1919 Florida Keys hurricane

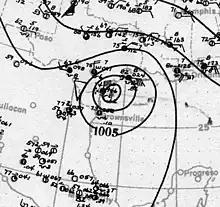
Surface analysis of the hurricane striking the Texas Coastal Bend on September 14, 1919.

From September 10 to September 14, the tropical cyclone traversed the Gulf of Mexico, maintaining a powerful intensity. On September 12, the hurricane briefly weakened to Category 3 intensity before restrengthening shortly thereafter. The following day, the storm reached a secondary peak intensity with winds of and a minimum pressure of over the western Gulf of Mexico before weakening precipitously afterwards. At 21:00 UTC on September 14, the hurricane made its final landfall near Baffin Bay as a Category 3 hurricane with winds of and a central pressure of . Upon moving ashore, the storm was unusually large; its radius of maximum winds measured compared to the average of for storms of similar intensities. As the hurricane tracked further inland, land interaction weakened the cyclone, with winds dropping below hurricane-force on September 15 and then below tropical storm-force the next day. By 18:00 UTC on September 16, the tropical cyclone had dissipated over West Texas, near the border between Texas and Mexico.